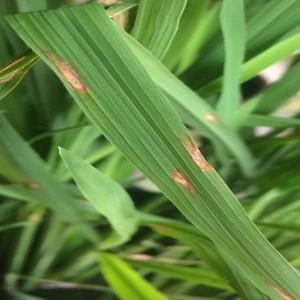
Disease: Blast